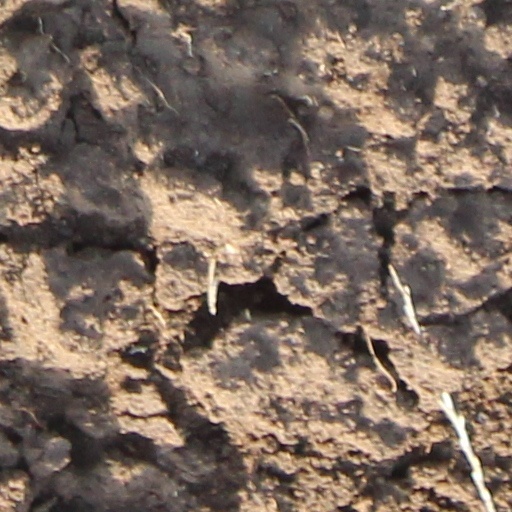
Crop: wheat